Pavao Ritter Vitezović

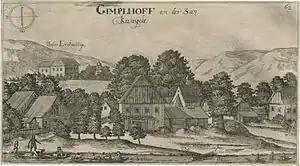
Depiction of Kompolje, Slovenia, signed as P.R.f (Paul Ritter fecit - made by Pavao Ritter) c. 1679

Vitezović contributed between 54 and 60 prints to Valvasor's "Topographia Ducatus Carnioliae Modernae" (1679) and Glory of the Duchy of Carniola (1689), both as draftsman and engraver. These were typically cities and places of Croatia and Carniola, which according to Vjekoslav Klaić, he ""visited carrying a sketchbook, drew them, transcribing them later onto copper plates"". His abilities as a graphic artist were later used in his 1701 heraldic book Stemmatografia. He studied cartography under Austrian Georg Matthäus Vischer, whose maps of Austria influenced his later works, which he used in his 1700 work Croatia rediviva.